Branded (1931 film)

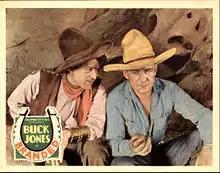
Lobby card

Branded is a 1931 American pre-Code Western film directed by D. Ross Lederman.